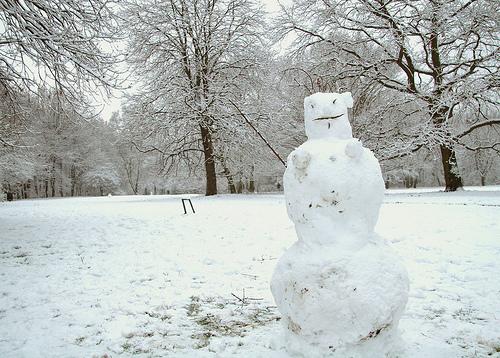
Weather: snow or frosty